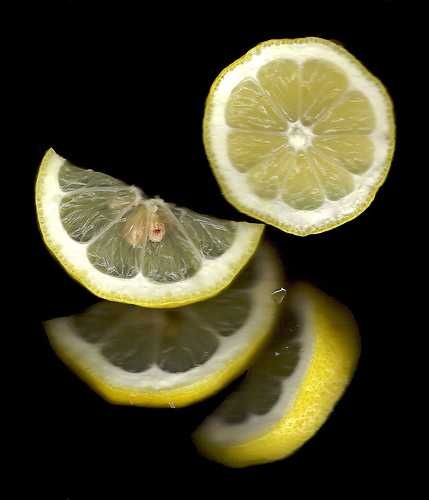
Label: Lemon